Bacteriophage

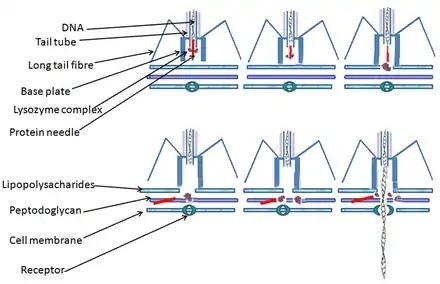
Diagram of the DNA injection process

The life cycle of bacteriophages tends to be either a lytic cycle or a lysogenic cycle. In addition, some phages display pseudolysogenic behaviors.